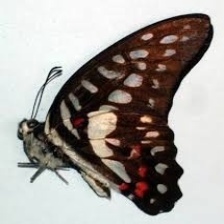
Species: GREAT JAY